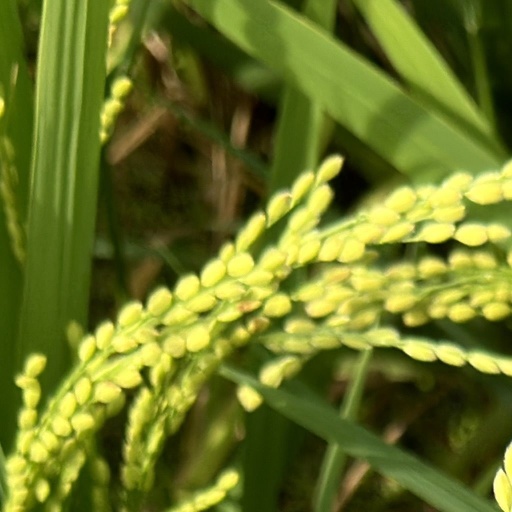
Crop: rice